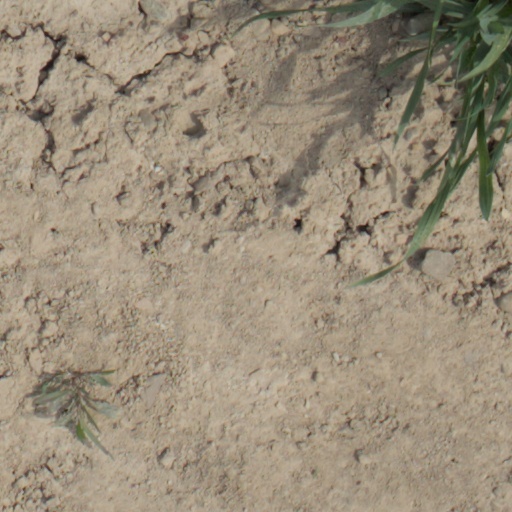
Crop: wheat